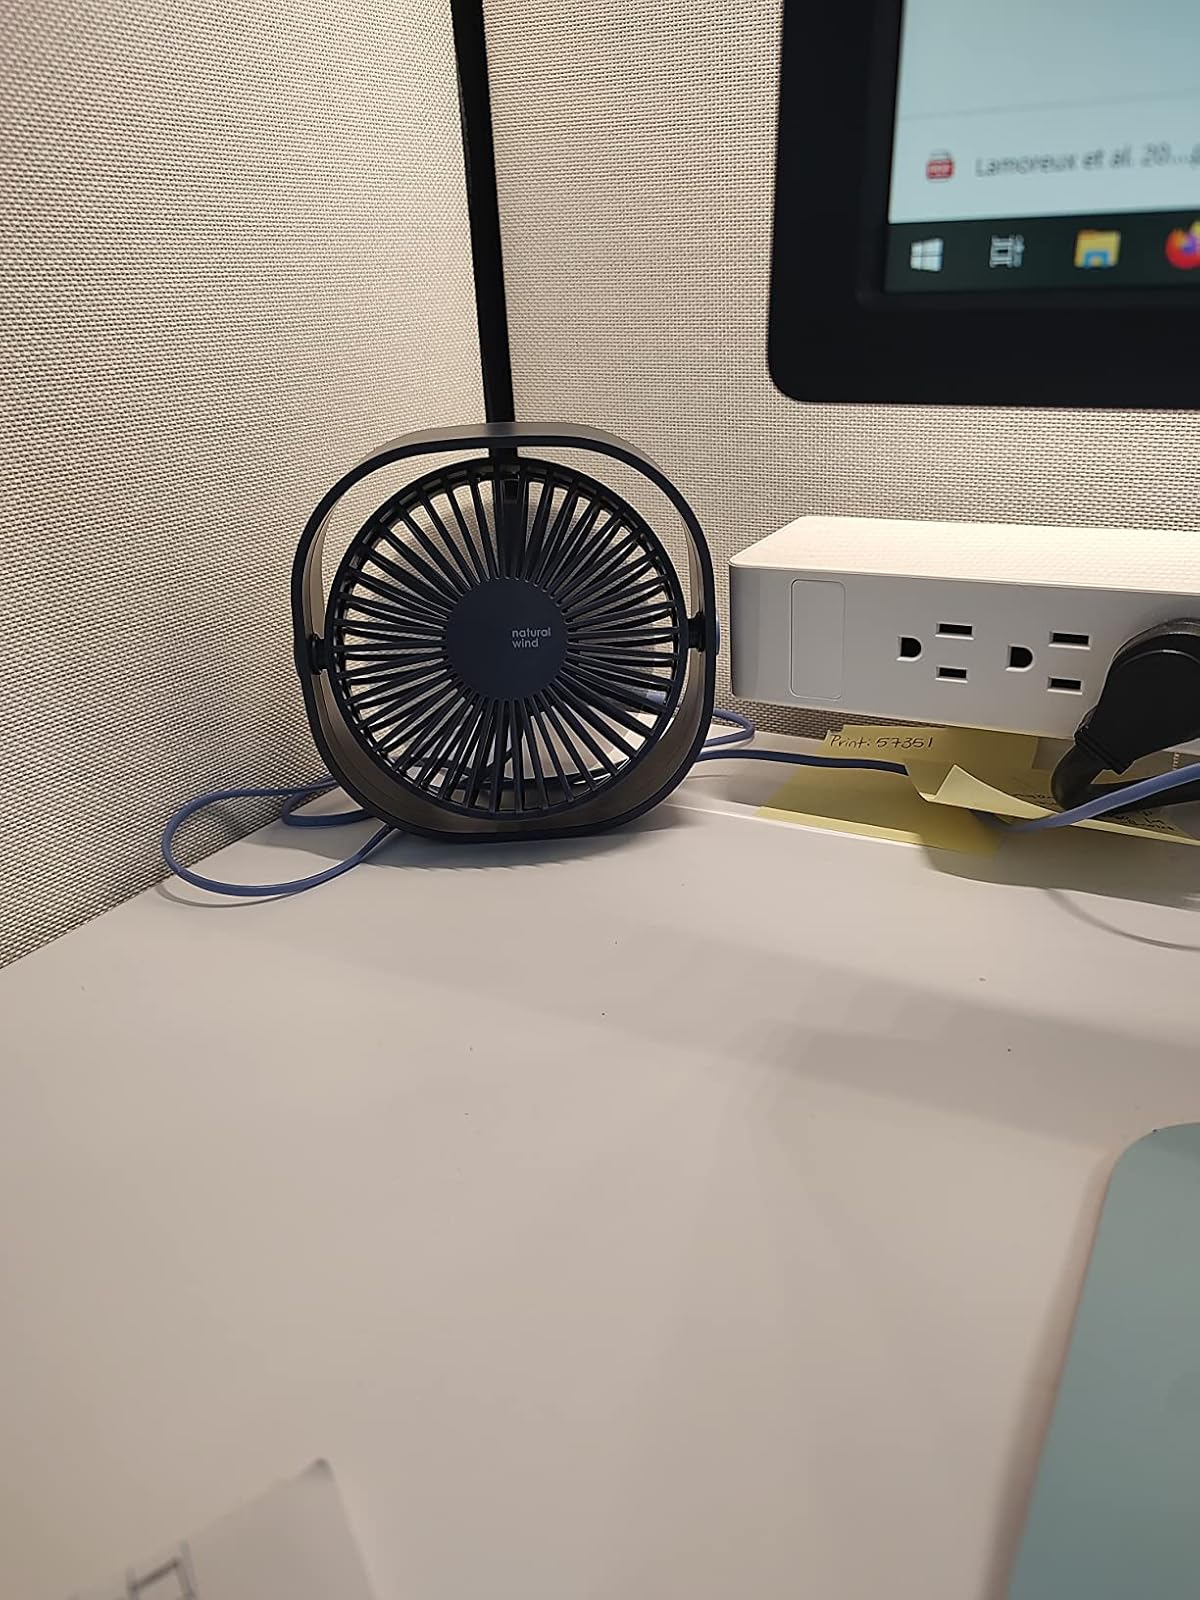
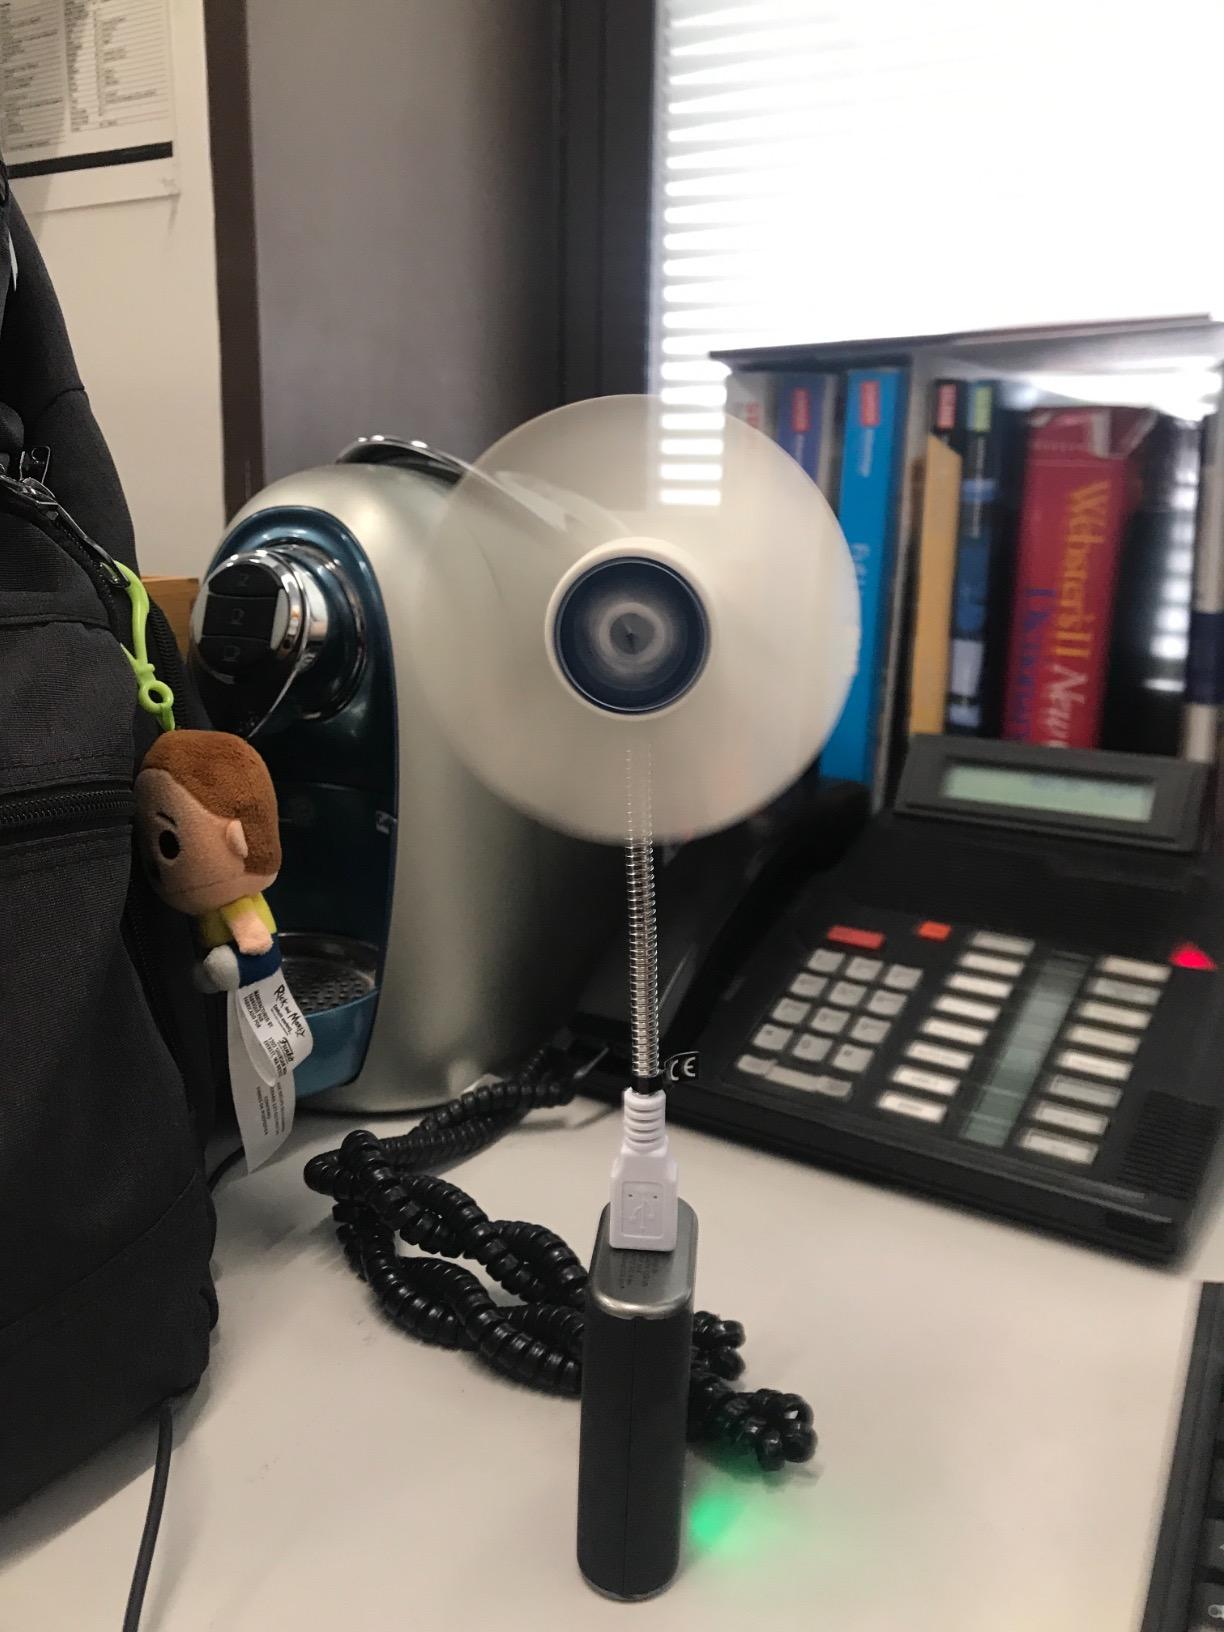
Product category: fan
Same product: no